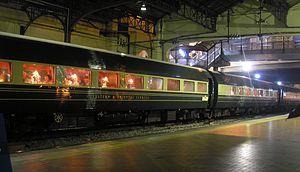
Le transport ferroviaire en Thaïlande dépend depuis 1951 de la State Railway of Thailand.